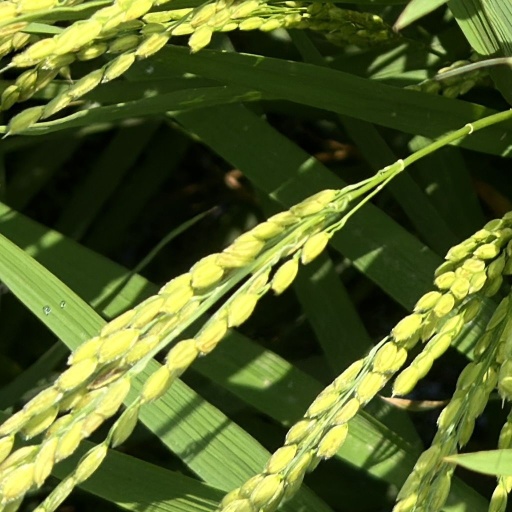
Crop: rice